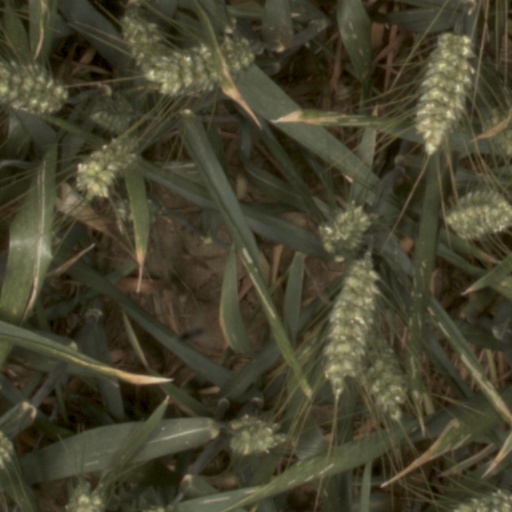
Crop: wheat